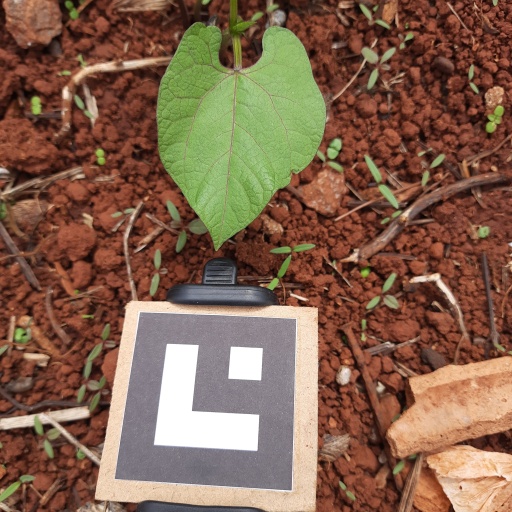
Observations: wavy surface, eating holes in the edge, under cloudy sky